Civilisation (TV series)

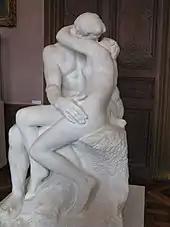
Auguste Rodin's "The Kiss"

Clark argues that the French Revolution led to the dictatorship of Napoleon and the dreary bureaucracies of the 19th century, and he traces the disillusionment of the artists of Romanticism—from Ludwig van Beethoven's music to Lord Byron's poetry, Eugène Delacroix's paintings, and Auguste Rodin's sculpture.